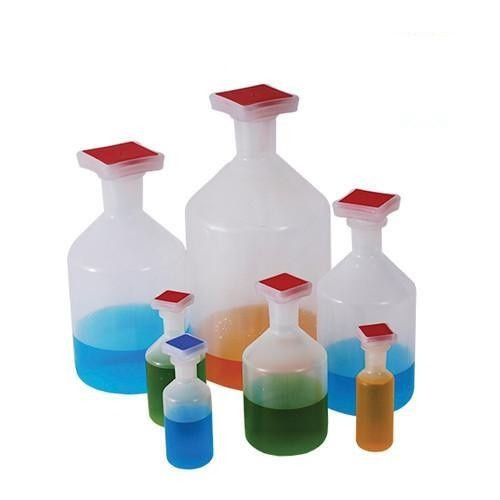
Botella para reactivo boca angosta
Botella muy práctica, básica y útil para envasar o guardar reactivo no abrasivo en el laboratorio o lugar de trabajo. Se venden por pieza. Tamaño de tapa: 14/23. Especificaciones MODELO CAPACIDAD CRM-C16159-0100 100 ml CRM-C16159-0250 250 ml CRM-C16159-0500 500 ml CRM-C16159-1L 1 L CRM-C16159-2L 2 L Se venden por pieza.
Brand: CRM Globe
Category: Business & Industrial > Science & Laboratory > Laboratory Supplies > Wash Bottles